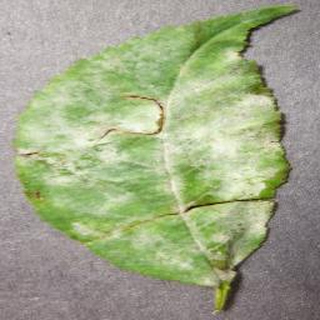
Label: cherry_powdery_mildew